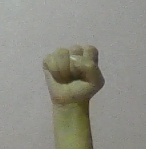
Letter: saad